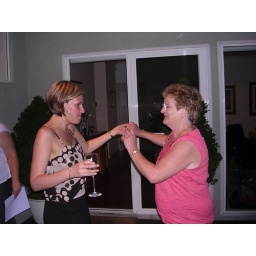
Nicole and Shirly (does that girl ever not have a glass in her hand!)